Stainton (near Kendal)

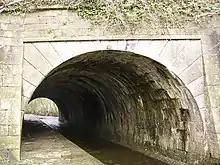

Alfred Wainwright wrote about the history stating that "it is a place of great antiquity" and also about how pleasant the parish was.